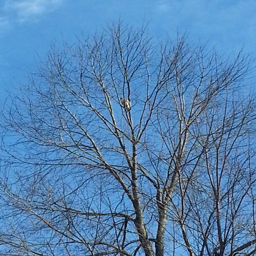
biological species in the tree waiting for us to flush out a rabbit